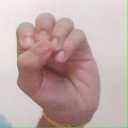
अक्षर: उ